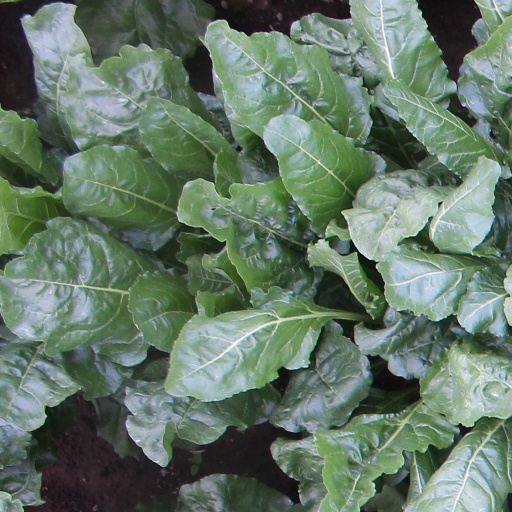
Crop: sugar beet